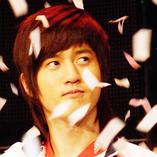
Age: 18